Franco Pappalardo La Rosa

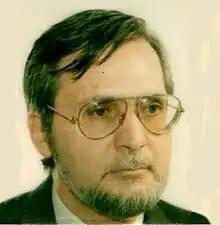
Franco Pappalardo La Rosa

Franco Pappalardo La Rosa (born in Giarre, 15 September 1941) is an Italian journalist, literary critic, and writer.